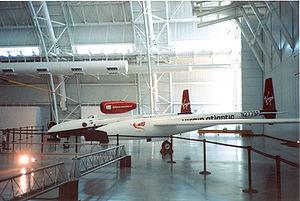
Le Scaled Composites Model 311 Virgin Atlantic GlobalFlyer est un avion, conçu par l'ingénieur Burt Rutan, avec lequel Steve Fossett accomplit un tour du monde en solitaire sans escale et sans ravitaillement en 67 heures 2 minutes et 38 secondes entre le 28 février 2005 et le 3 mars 2005. La vitesse moyenne du vol de 550,78 km/h établit le nouveau record du monde de circumnavigation précédemment détenu par le Rutan Voyager en 9 jours et 3 minutes à la vitesse de 186,11 km/h.